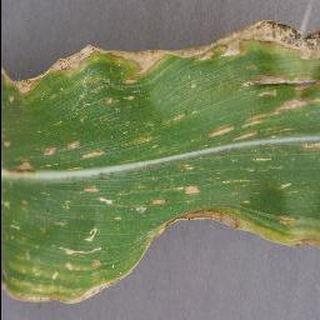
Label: corn_cercospora_leaf_spot